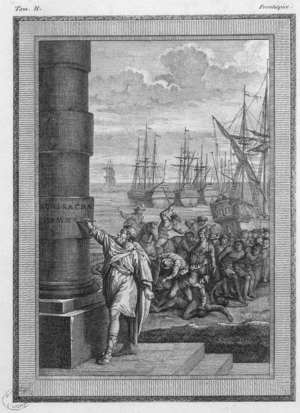
Frontispice
Clément-Pierre Marillier est un dessinateur et graveur en taille-douce et à l'eau-forte français né à Dijon le 20 juin 1740. Il vécut rue Saint-Jacques à Paris puis se retira dans sa propriété de Boissise-la-Bertrand, dans l'arrondissement de Melun, où il est mort le 11 août 1808.